Cox model engine

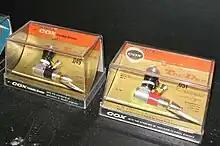
The famous Cox Tee Dee .049 and .051

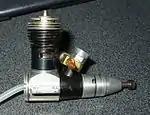
A hopped up Cox Tee Dee .051

The Tee Dee is Cox's most famous engine. This engine was dominant in competition for many years. It was designed by Bill Atwood who had been hired by Cox specifically to produce the Tee Dee line of competition engines.